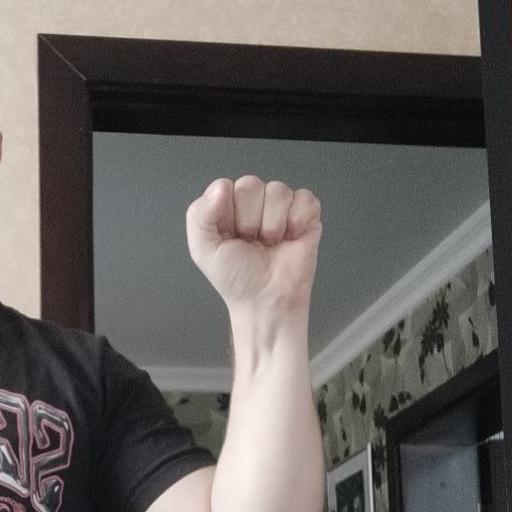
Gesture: fist